Cho Yoon-je

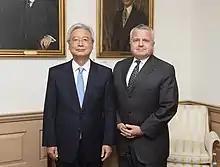
Cho meets with U.S. Deputy Secretary of State John Sullivan at the U.S. Department of State in Washington, D.C., on November 7, 2018.

Cho attended Seoul National University and graduated with a bachelor's degree in economics in 1976. He subsequently earned a Master of Arts and a PhD from Stanford University in 1984.